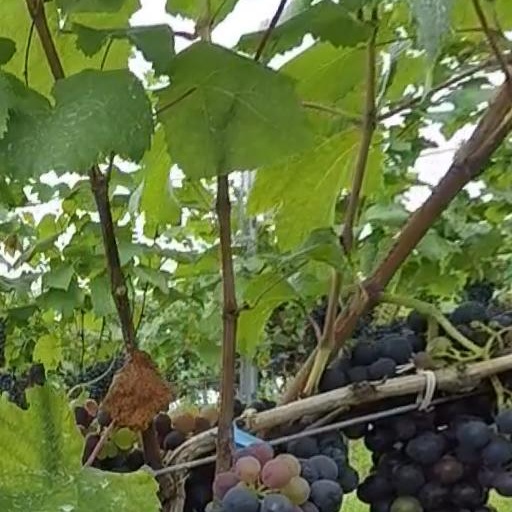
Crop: grape